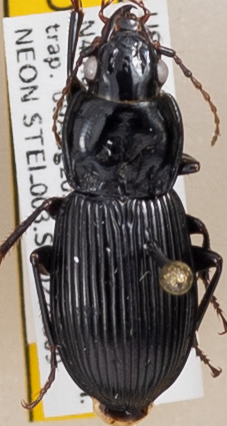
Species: Pterostichus novus
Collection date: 2022-08-09
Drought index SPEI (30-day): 0.304
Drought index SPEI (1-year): -0.676
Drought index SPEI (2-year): -0.404